History of Rio Grande do Sul

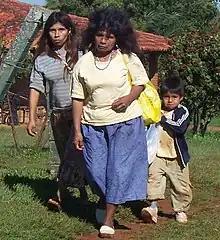
Guaraní Indians in São Miguel das Missões.

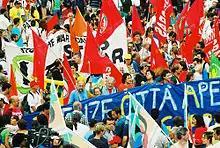
Opening march for the 2003 World Social Forum.

In the early 1980s, civil society was beginning to regain its space of political representation. The state artistic production, as well as the civil one, which had been kept under the pressure of censorship and rearticulated itself in a highly politicized form, claiming the normalization of Brazilian institutional and cultural life. Porto Alegre would lead the main advances. Sandra Pesavento states that in this period